London Underground D78 Stock

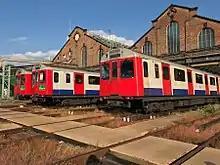
D78 Stock at Ealing Common Depot on 7 May 2017.

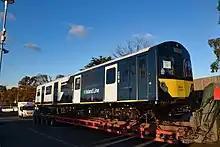
Class 484 carriage 231 ready to enter service

Withdrawals commenced on 19 January 2015 when the first full 6-car train, formed of units 7510 and 7058, was withdrawn from service at Ealing Common Depot and loaded onto trucks for Long Marston for the driving motors to be converted into and the other cars to be either scrapped or stored for future use. The last train, formed of units 7007 and 7032, ran on 21 April 2017.